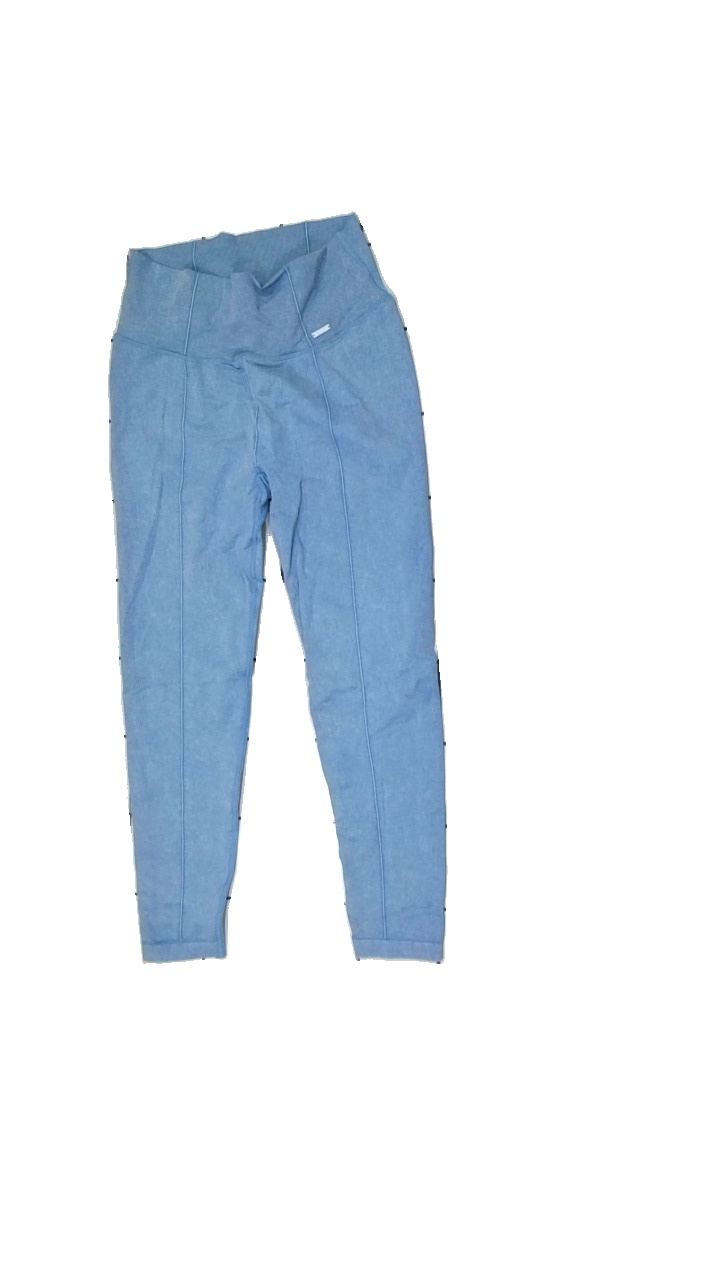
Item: Tights (Ladies)
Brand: Aimn
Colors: Blue
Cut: Tight
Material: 100% Nylon
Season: All
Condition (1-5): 5
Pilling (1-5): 5
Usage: Reuse
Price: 50-100